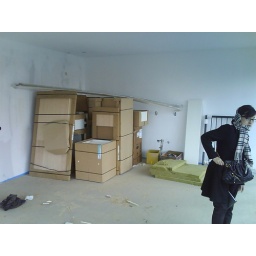
The kitchen in boxes